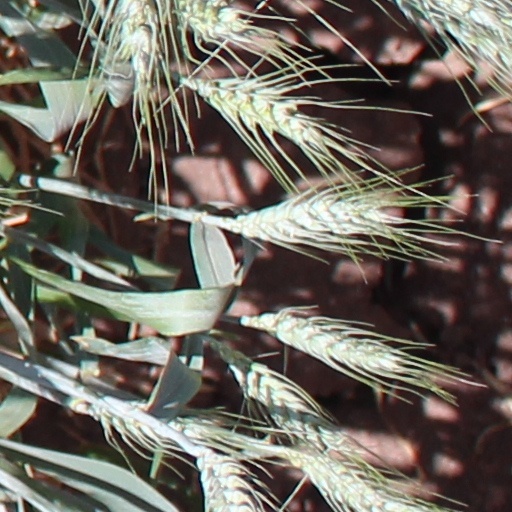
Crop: wheat